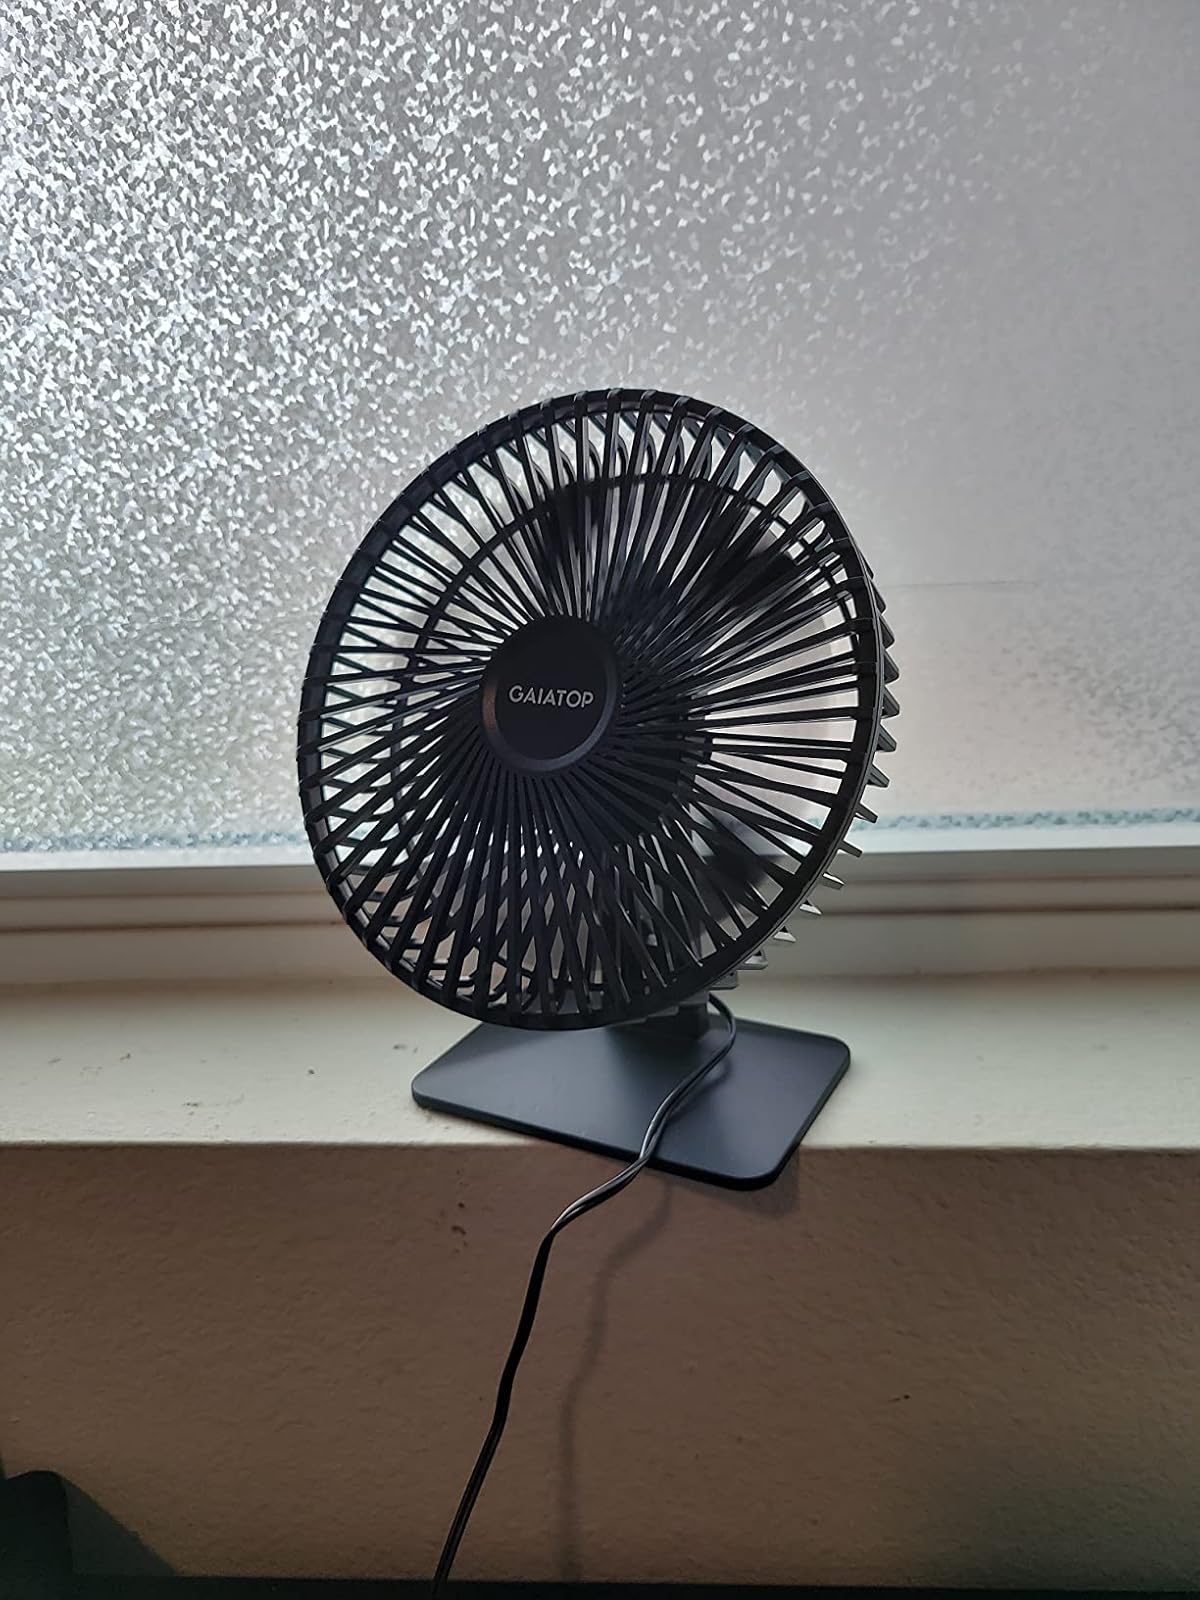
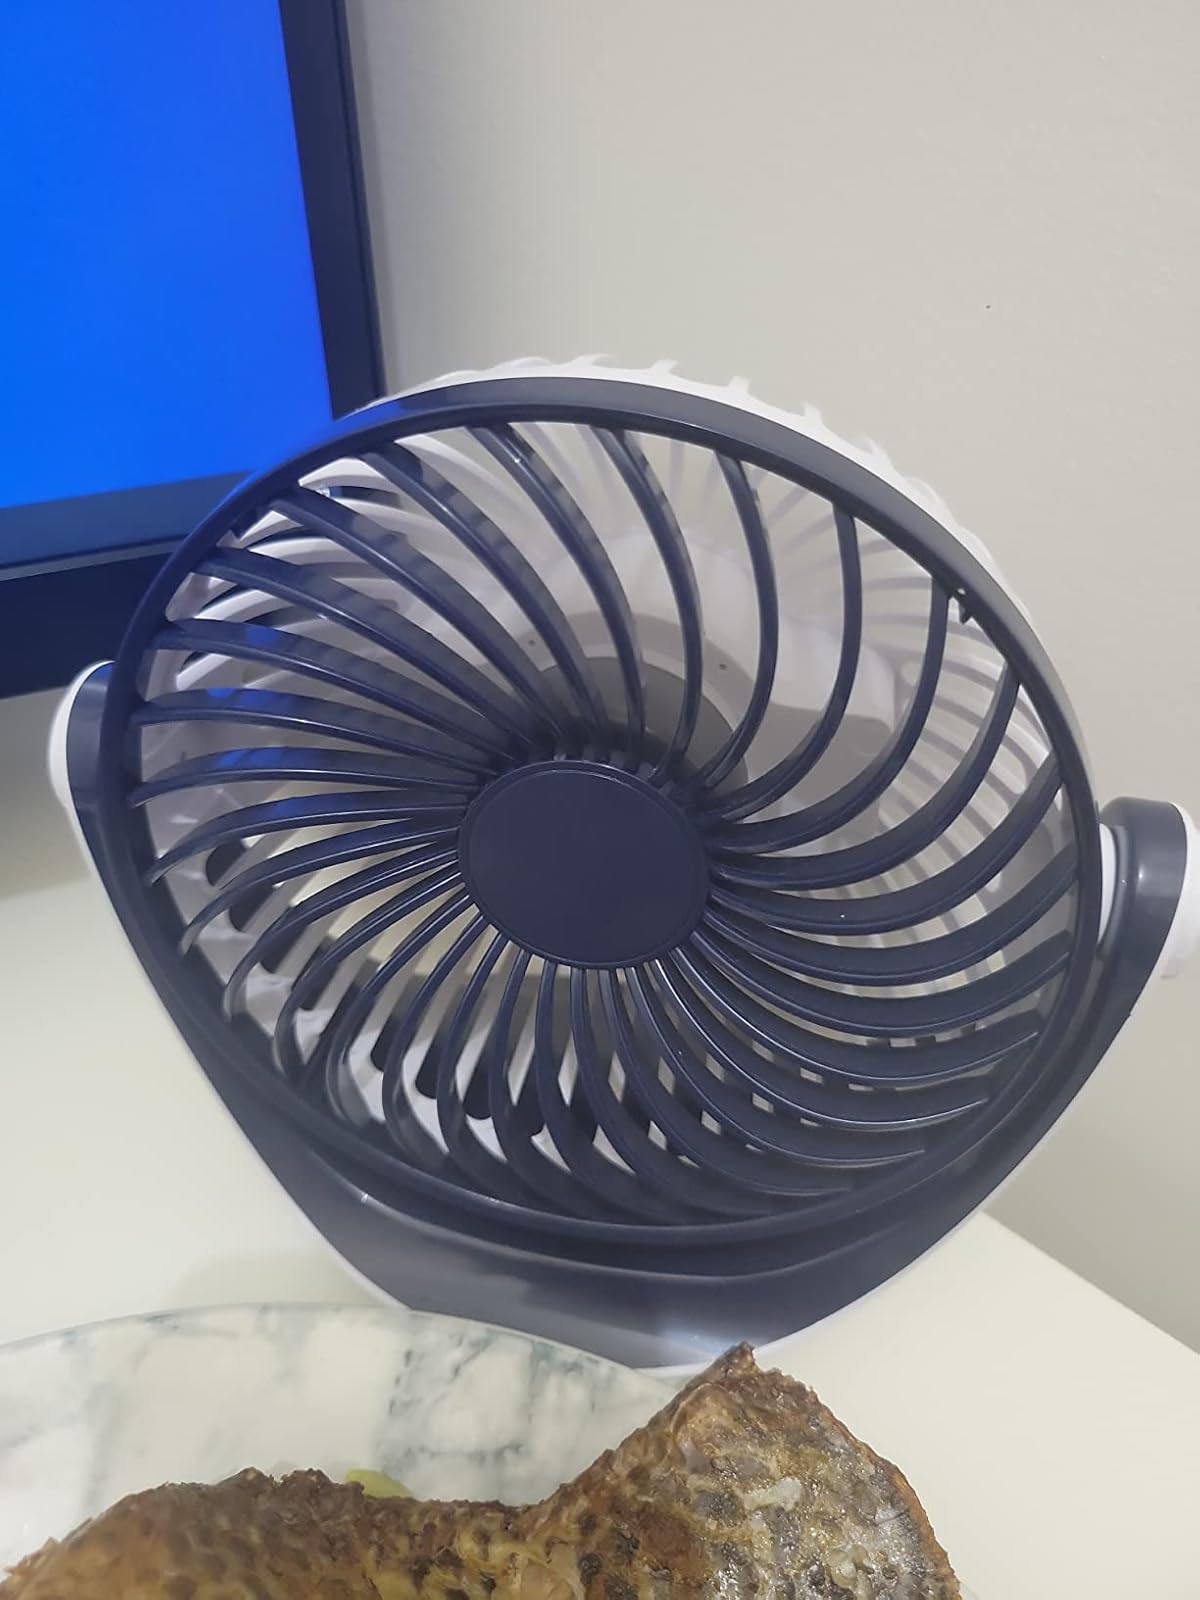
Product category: fan
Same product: no